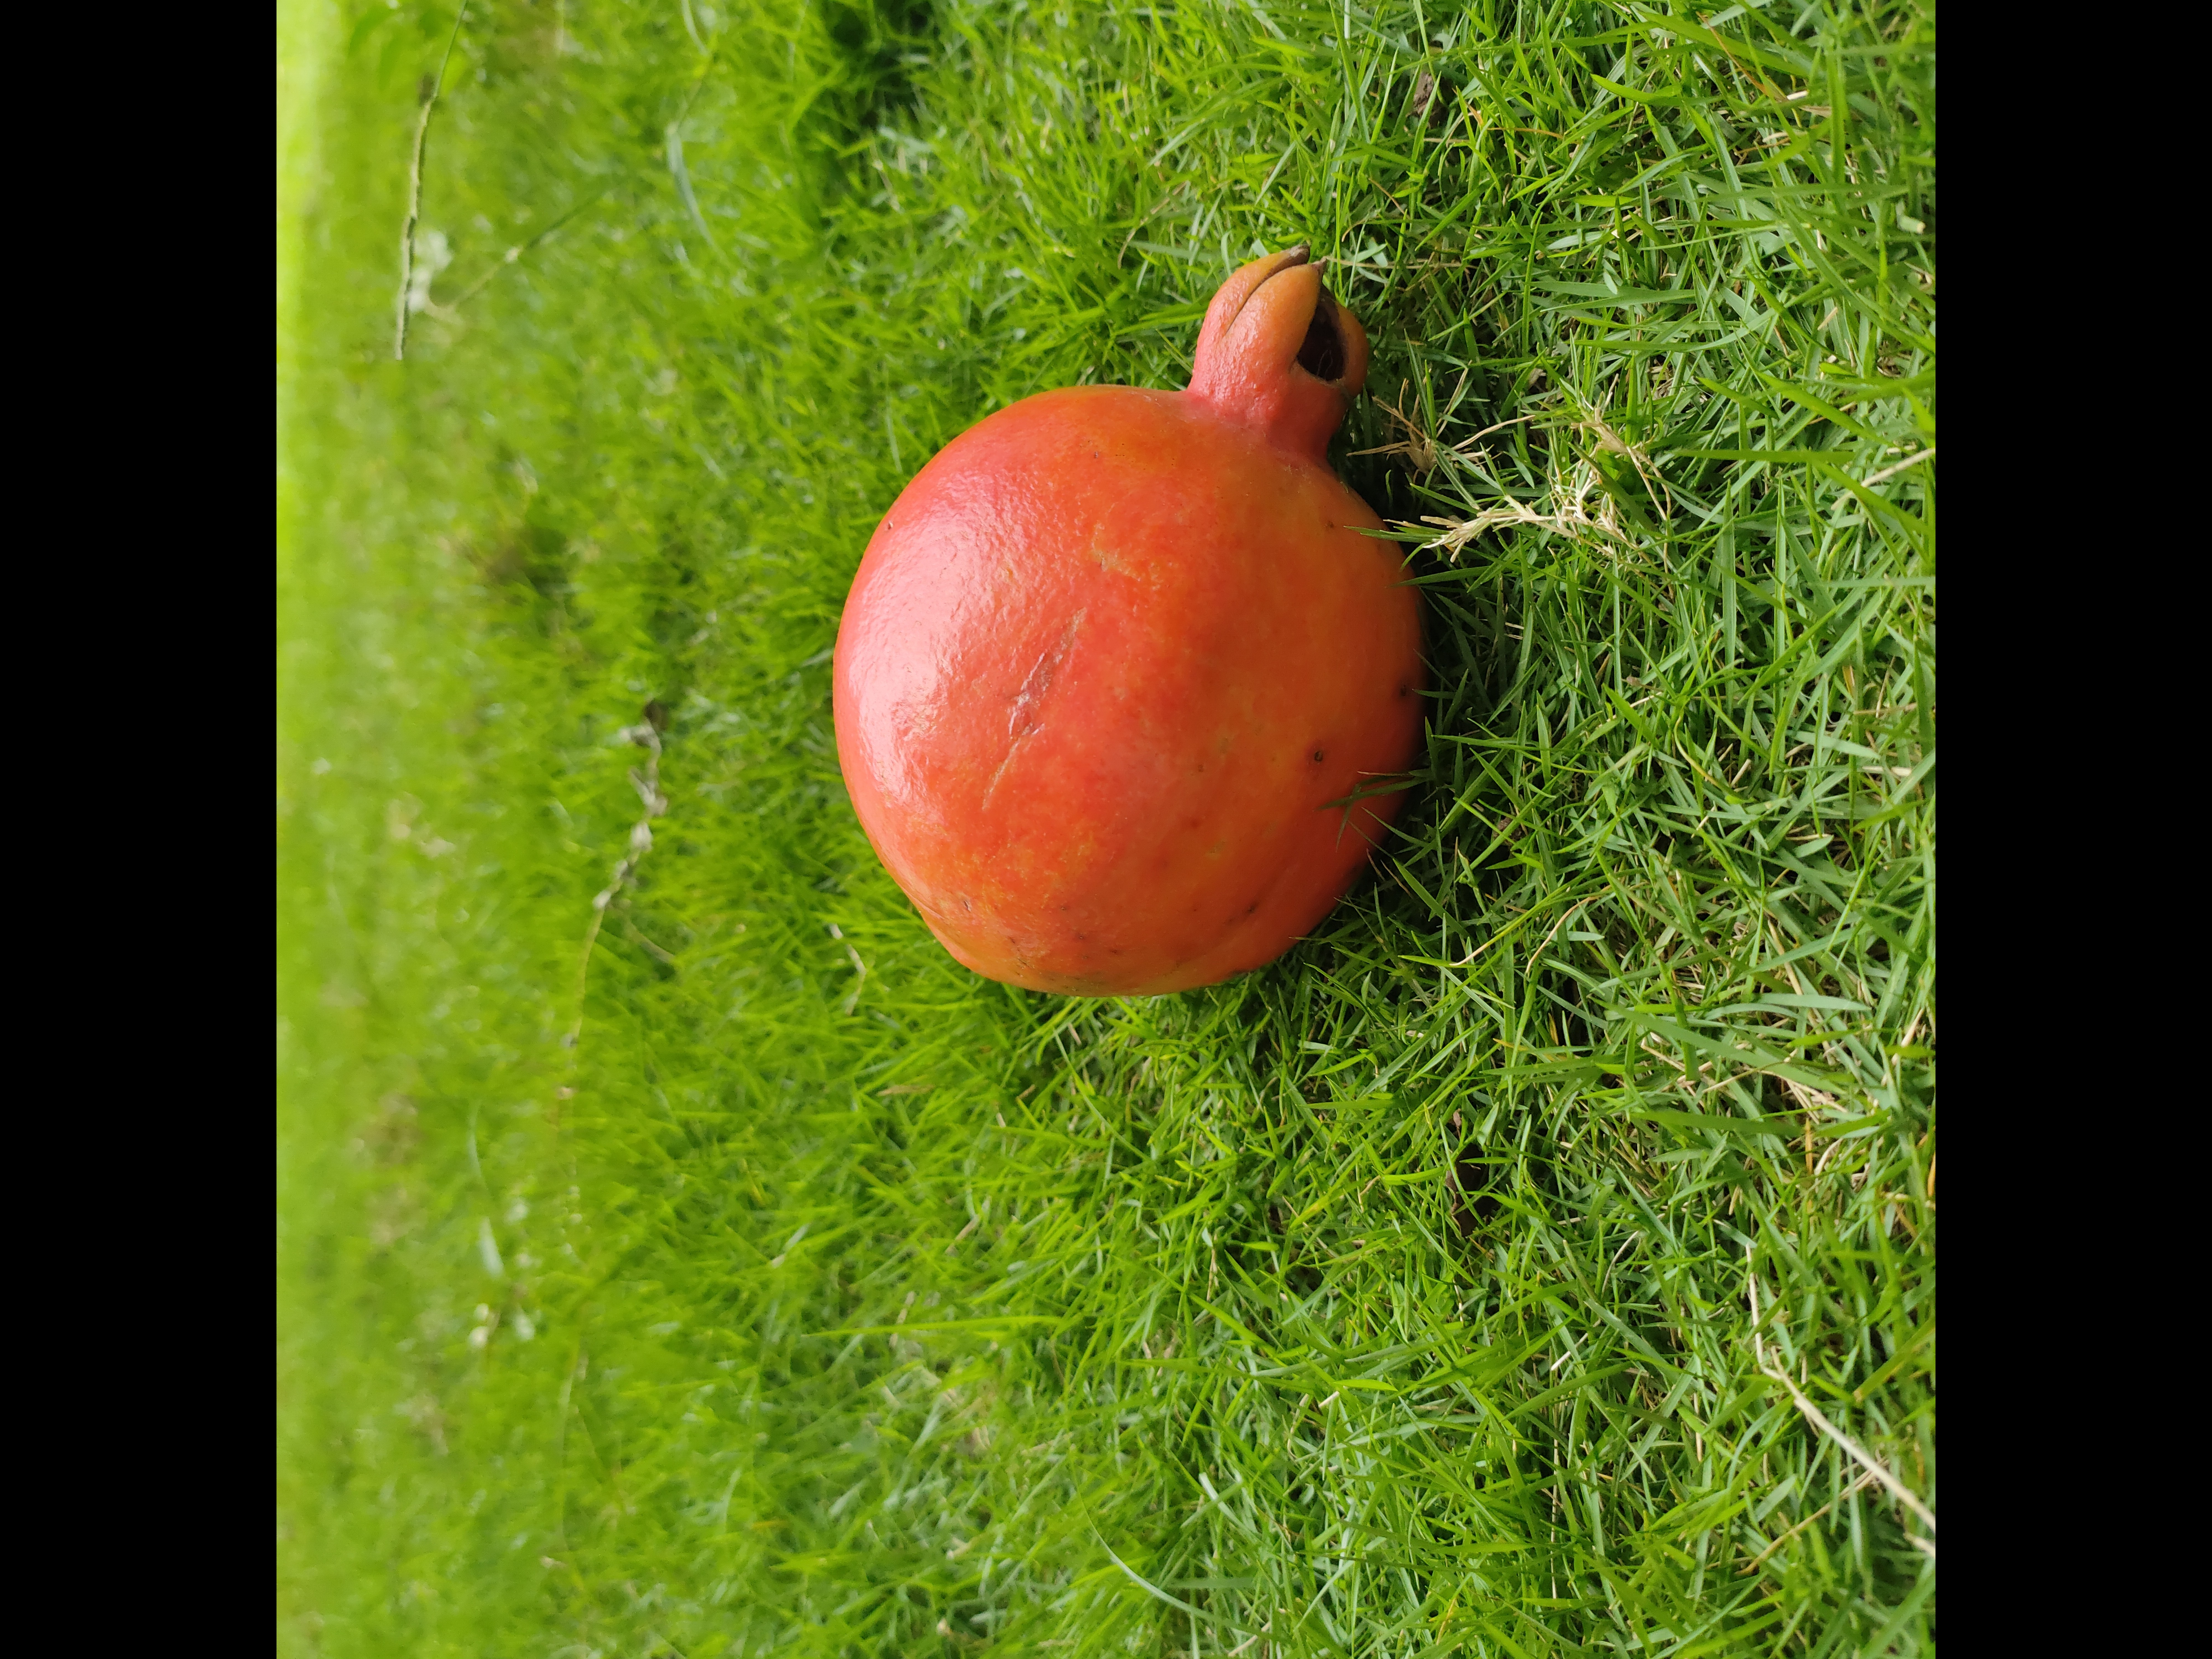
Fruit: Pomegranate
Quality: Good